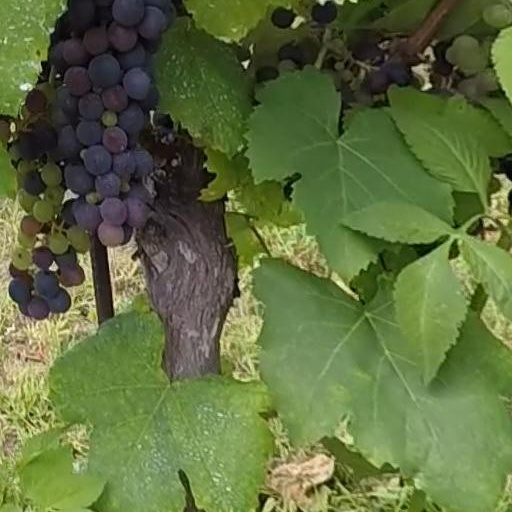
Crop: grape